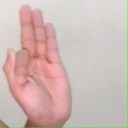
अक्षर: फ